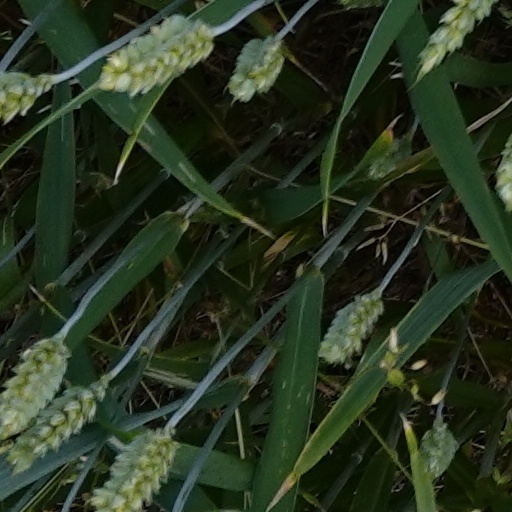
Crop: wheat